Mustafa Abdul Jalil

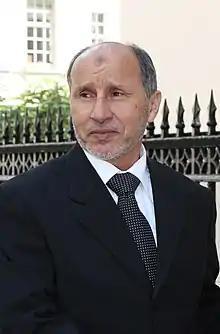
Abdul Jalil in 2011

Mustafa Abdul Jalil (also transcribed "Abdul-Jelil, Abd-al-Jalil", "Abdel-Jalil", "Abdeljalil" or "Abdu Al Jeleil"; born 6 November 1952) is a Libyan politician who was the Chairman of the National Transitional Council from 5 March 2011 until its dissolution on 8 August 2012. This position meant he was "de facto" head of state during a transitional period after the fall of Muammar Gaddafi's government in the Libyan Civil War, and until the handover of power to the General National Congress.